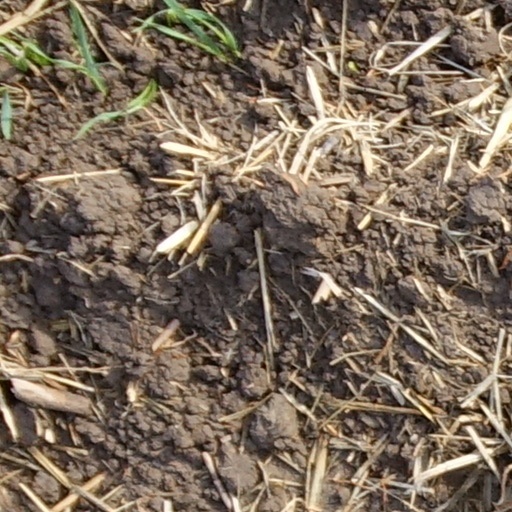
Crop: wheat